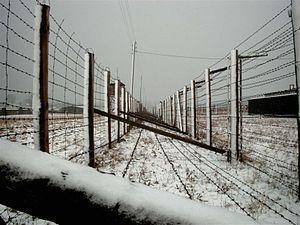
Barrières de sécurité - Majdanek, Pologne
Majdanek ou Maïdanek, officiellement le KL Lublin pendant la Seconde Guerre mondiale, est à la fois un camp d'extermination, un camp de prisonniers de guerre et un camp de concentration nazi se trouvant à 2 km au sud du centre de la ville polonaise de Lublin. C'est le siège du quartier général de l’Aktion Reinhard sous la direction d'Odilo Globocnik. Il fonctionna de 1941 à 1944 lors de la Shoah en Pologne.